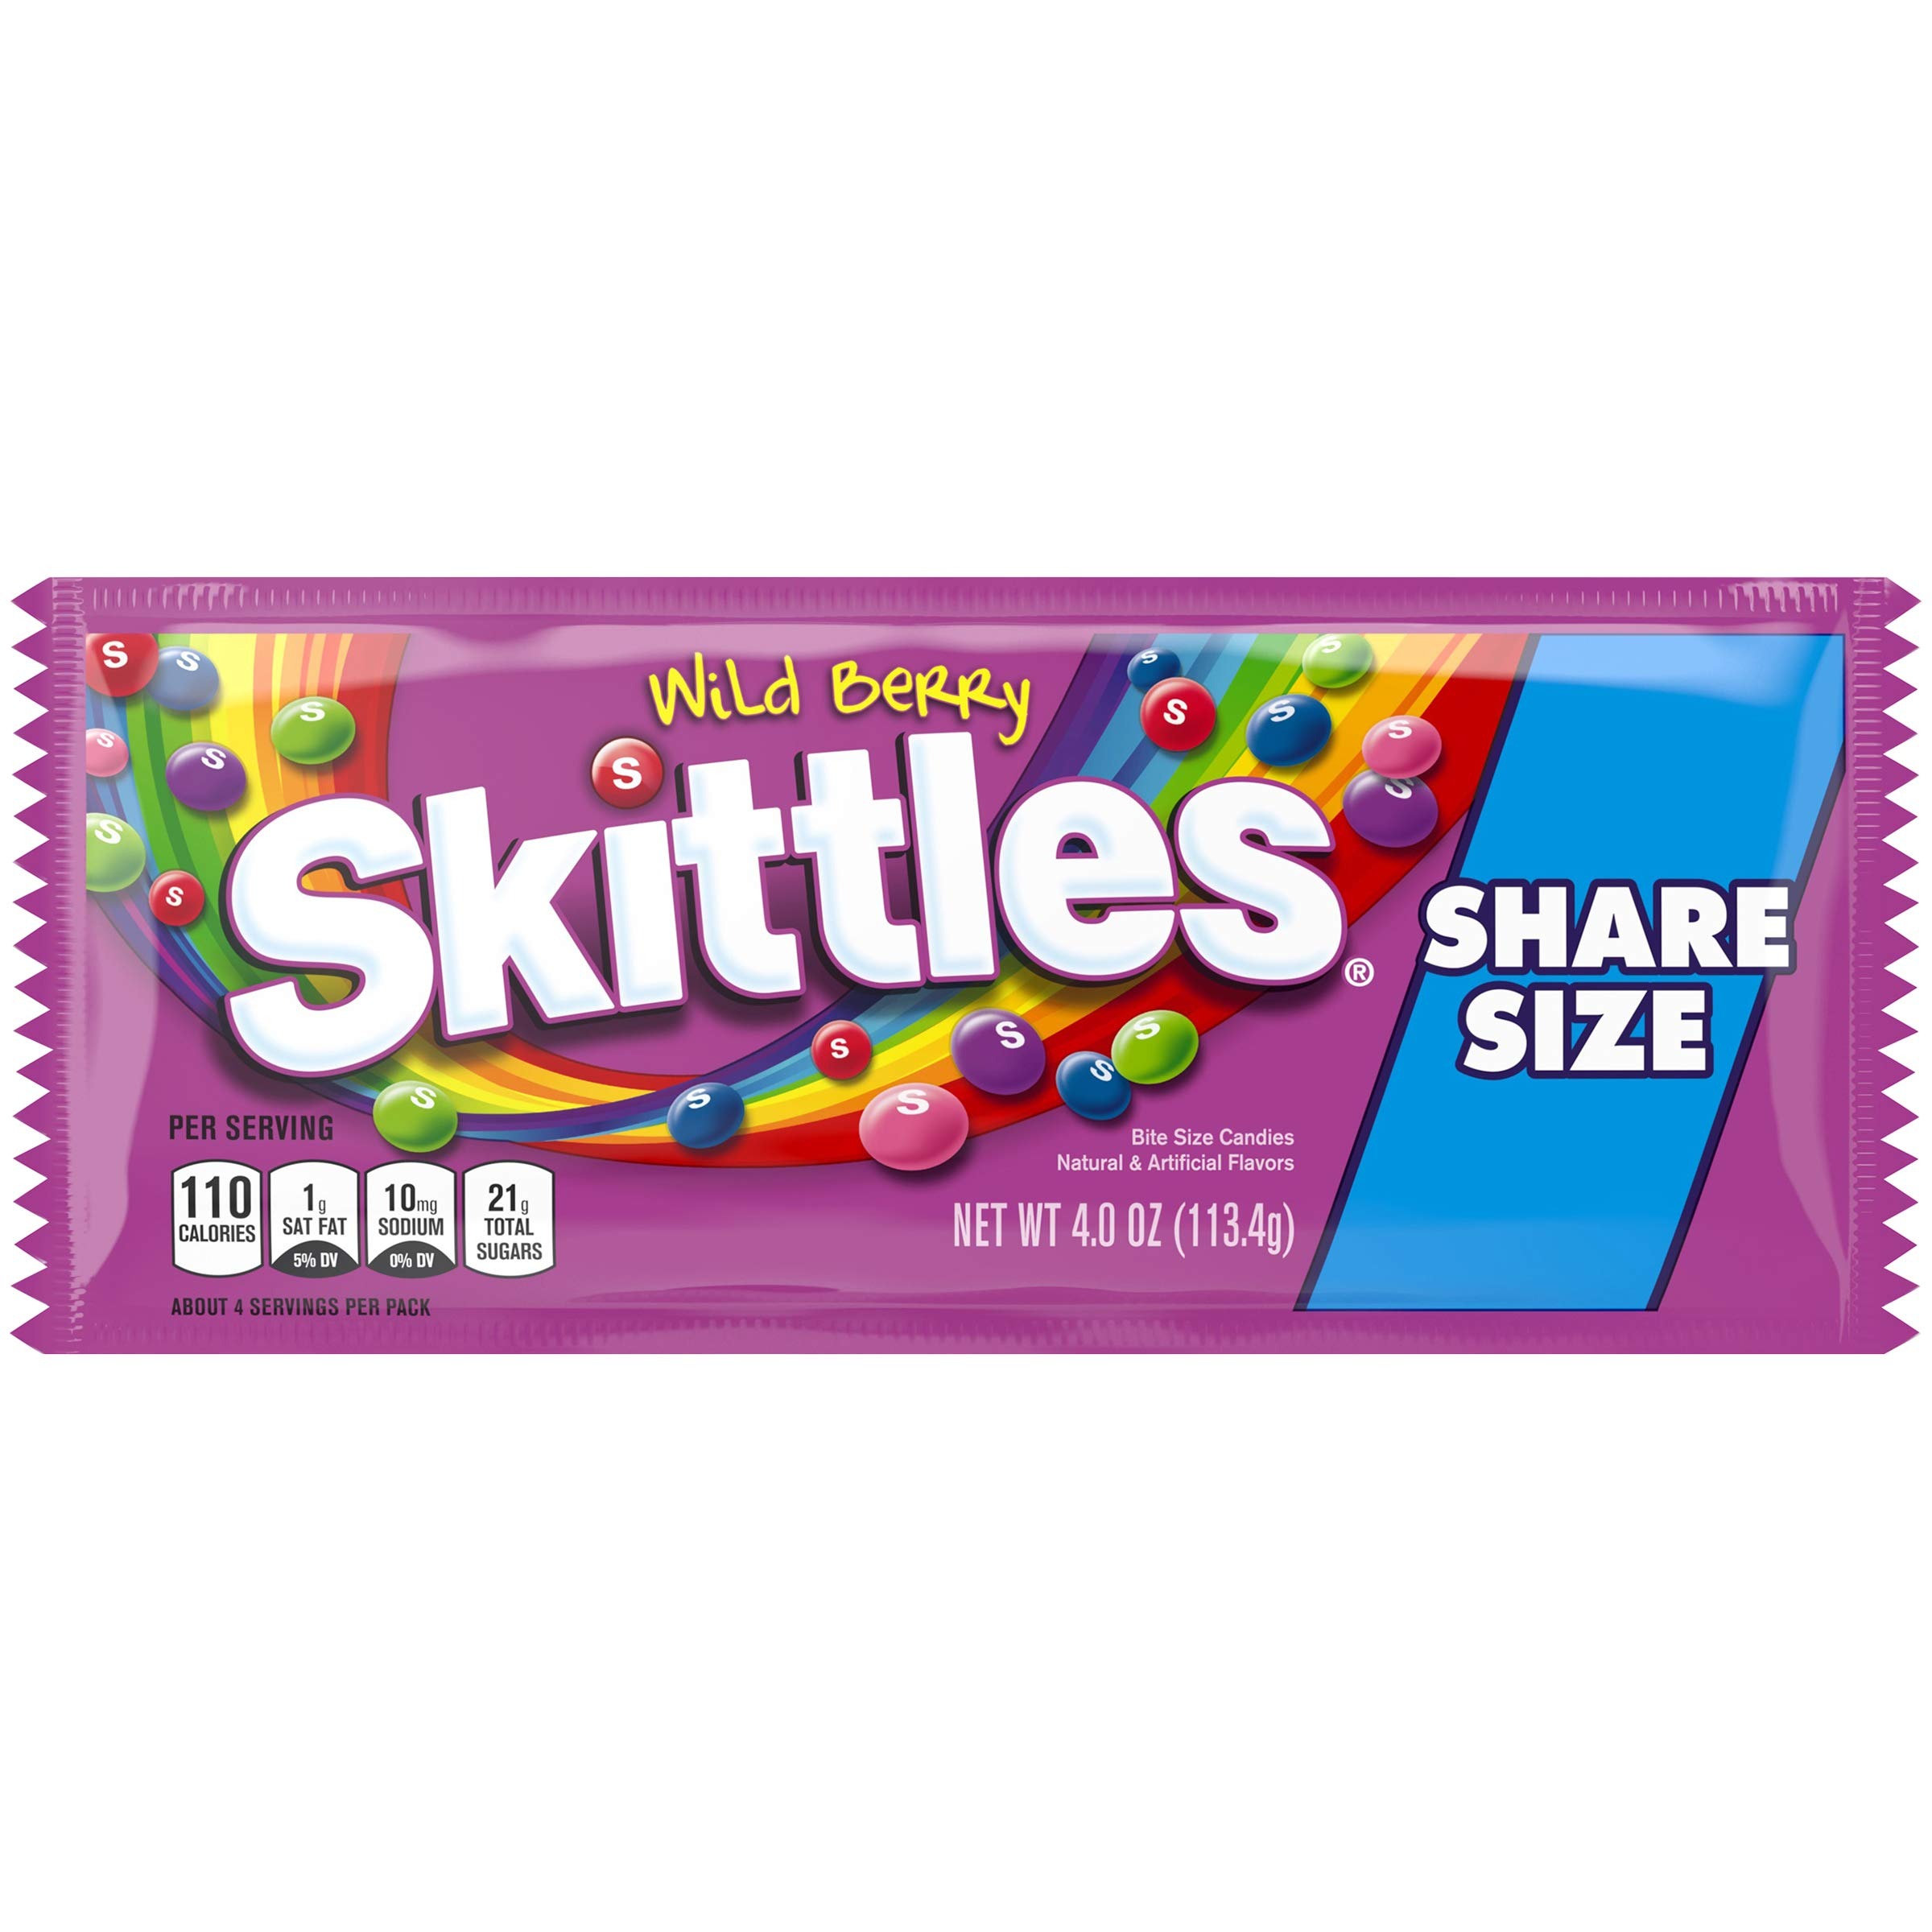
Item Name: Skittles Wildberry Share Size 4oz
Bullet Point 1: Package includes 4 ounce share size pack
Bullet Point 2: Bite-size, colorful chewy candies.
Bullet Point 3: Taste the Rainbow—Wild Berry Skittles includes berry punch, strawberry, melon berry, wild cherry, and raspberry flavors.
Bullet Point 4: Perfect for parties, game-time snacks, or even as a topping for your favorite dessert.
Bullet Point 5: Use these bright, bold Skittles candies in arts-and-crafts projects or as decorations.
Product Description: Melon Berry; Wild Cherry; Strawberry; Berry Punch; Raspberry. Natural & artificial flavors. Per Serving: 110 calories; 1 g sat fat (5% DV); 5 mg sodium (0% DV); 21 g total sugars. 4 Servings per pouch. Gluten-free. Contains bioengineered food ingredients. Gelatin-free. www.skittles.com. www.facebook.com/skittles. Questions? Comments? Call 1-800-974-4539. Dispose of properly.
Value: 4.0
Unit: Ounce

Price: 2.275